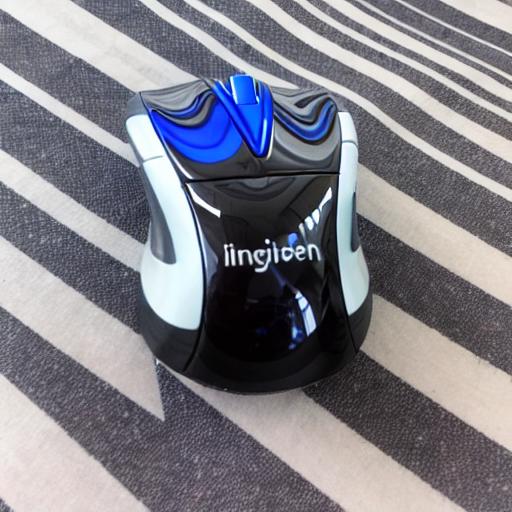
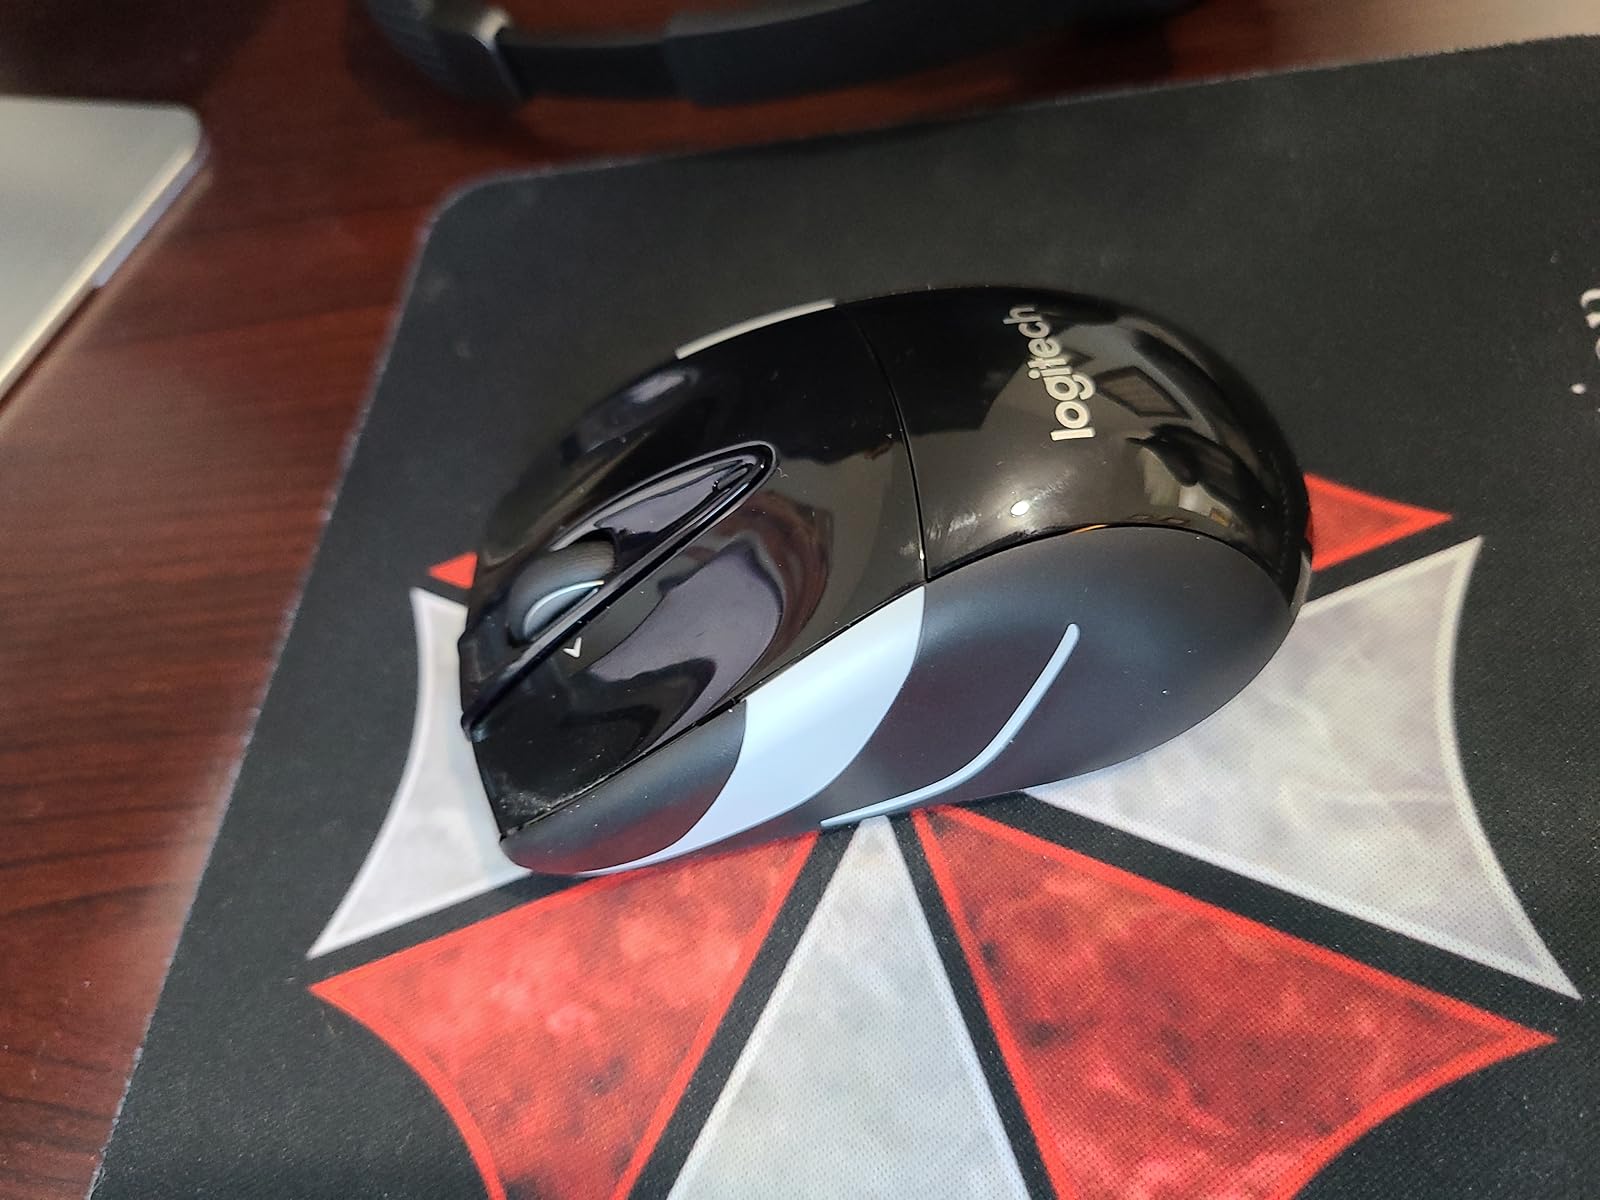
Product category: mouse
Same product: no